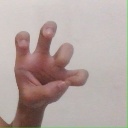
अक्षर: छ